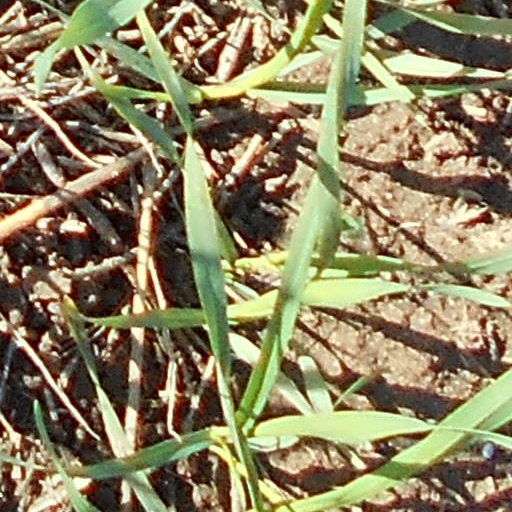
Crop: wheat